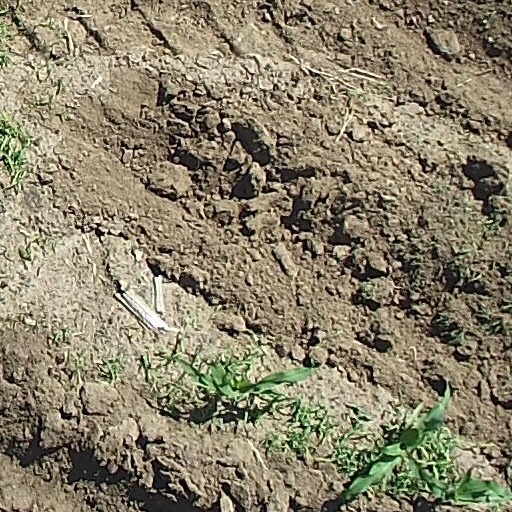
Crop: maize; corn